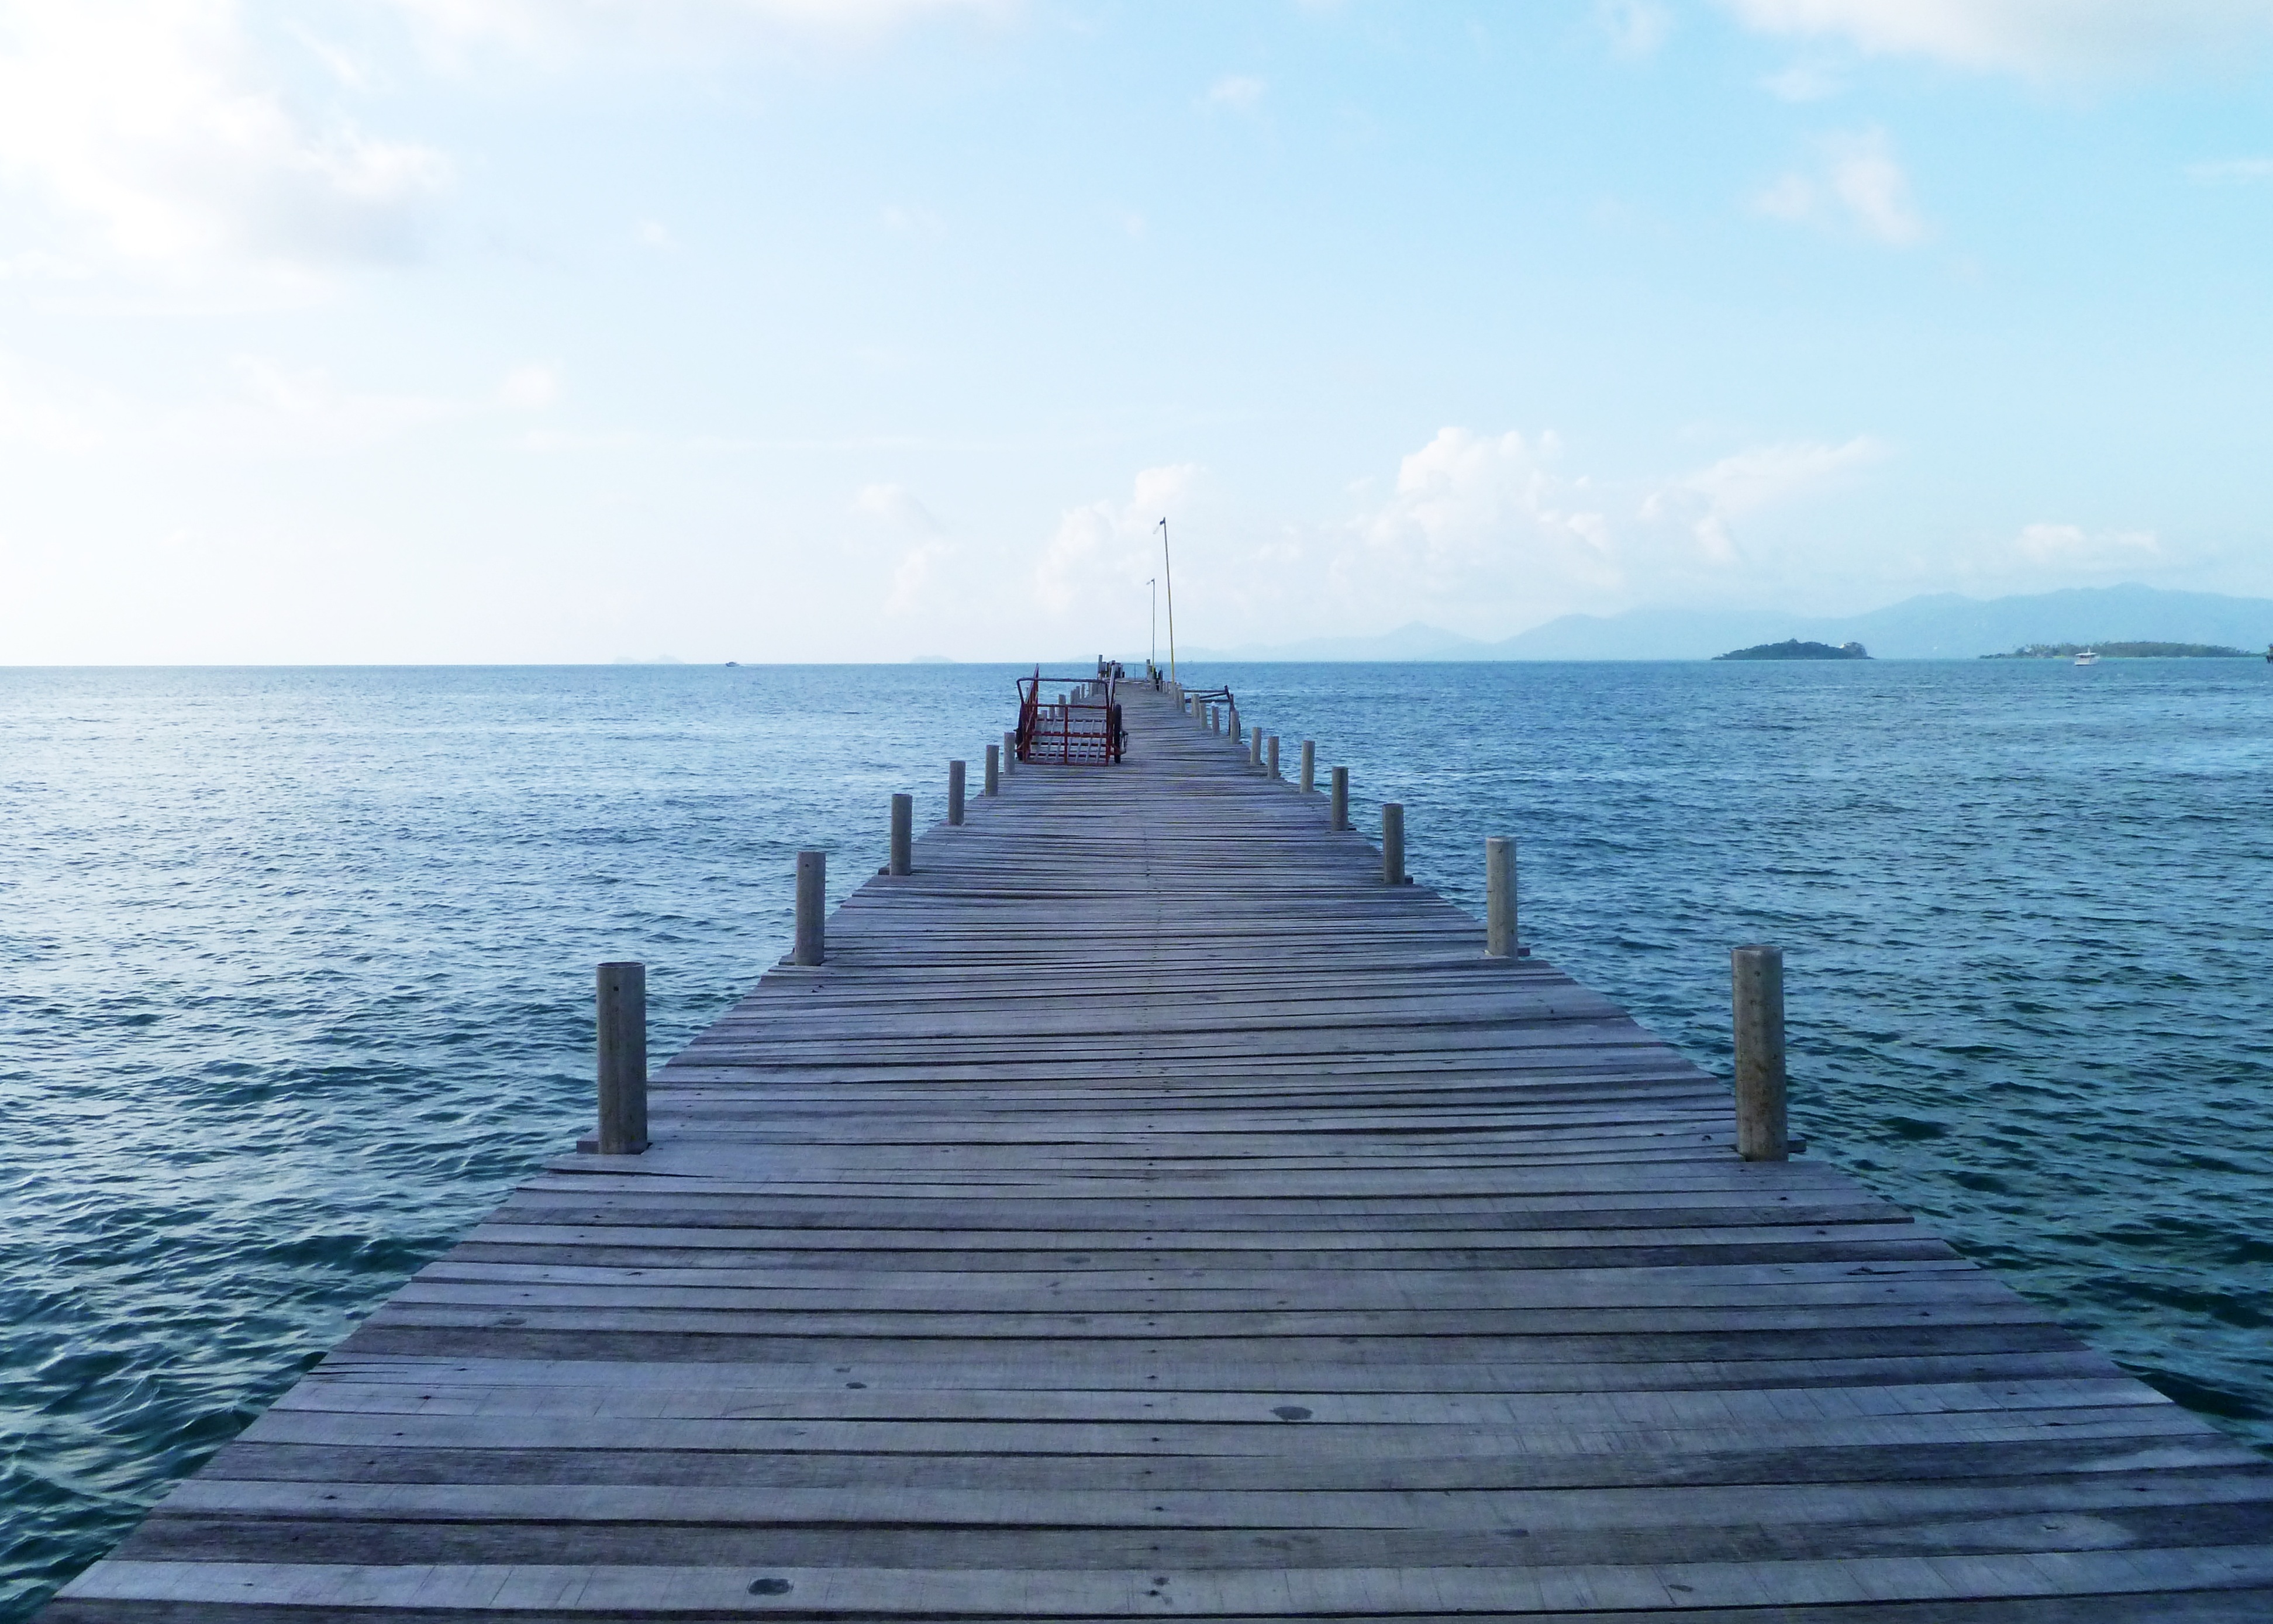
sea, coast, water, ocean, horizon, dock, boardwalk, shore, lake, pier, walkway, vacation, web, holiday, bay, island, asia, blue, port, thailand, breakwater, samui iceland